Little Old New York (1940 film)

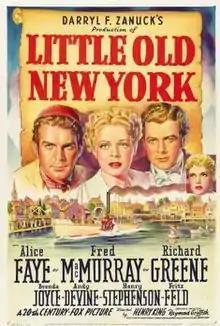
Theatrical release poster

Little Old New York is a 1940 American black-and-white historical drama from 20th Century Fox, produced by Darryl F. Zanuck, directed by Henry King, that stars Alice Faye, Fred MacMurray, and Richard Greene. The film is based on a play by Rida Johnson Young, which opened on Broadway on September 8, 1920, and starred Genevieve Tobin, Douglas Wood, and Donald Meek. It was previously adapted into a 1923 film starring Marion Davies.